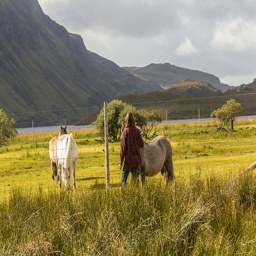
a number of animals and a person in a field
Three horses, a man and a fence on a grass field.
A woman standing on one side of a fence  looking at a group of horses on the other side.
A person is standing next to a horse between a fence.
A woman and 3 horses in a scenic area